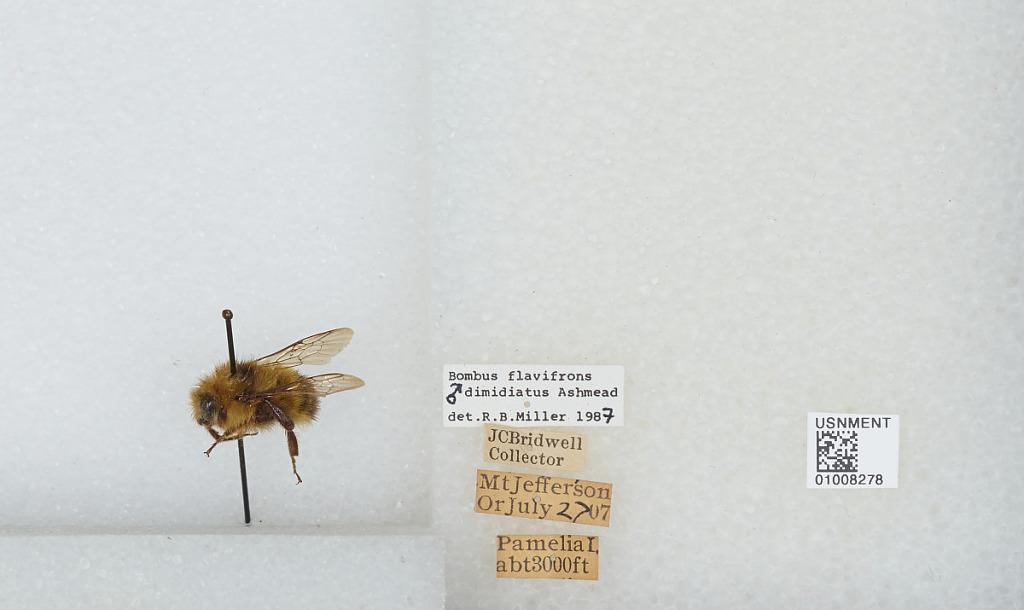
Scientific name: Bombus (Pyrobombus) flavifrons Cresson
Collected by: J. Bridwell
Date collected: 1907-7-27
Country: United States
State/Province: Oregon
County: Linn
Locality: Pamelia Lake, Mount Jefferson, Willamette National Forest
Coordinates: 44.6544, -121.845
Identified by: Miller, R. B.